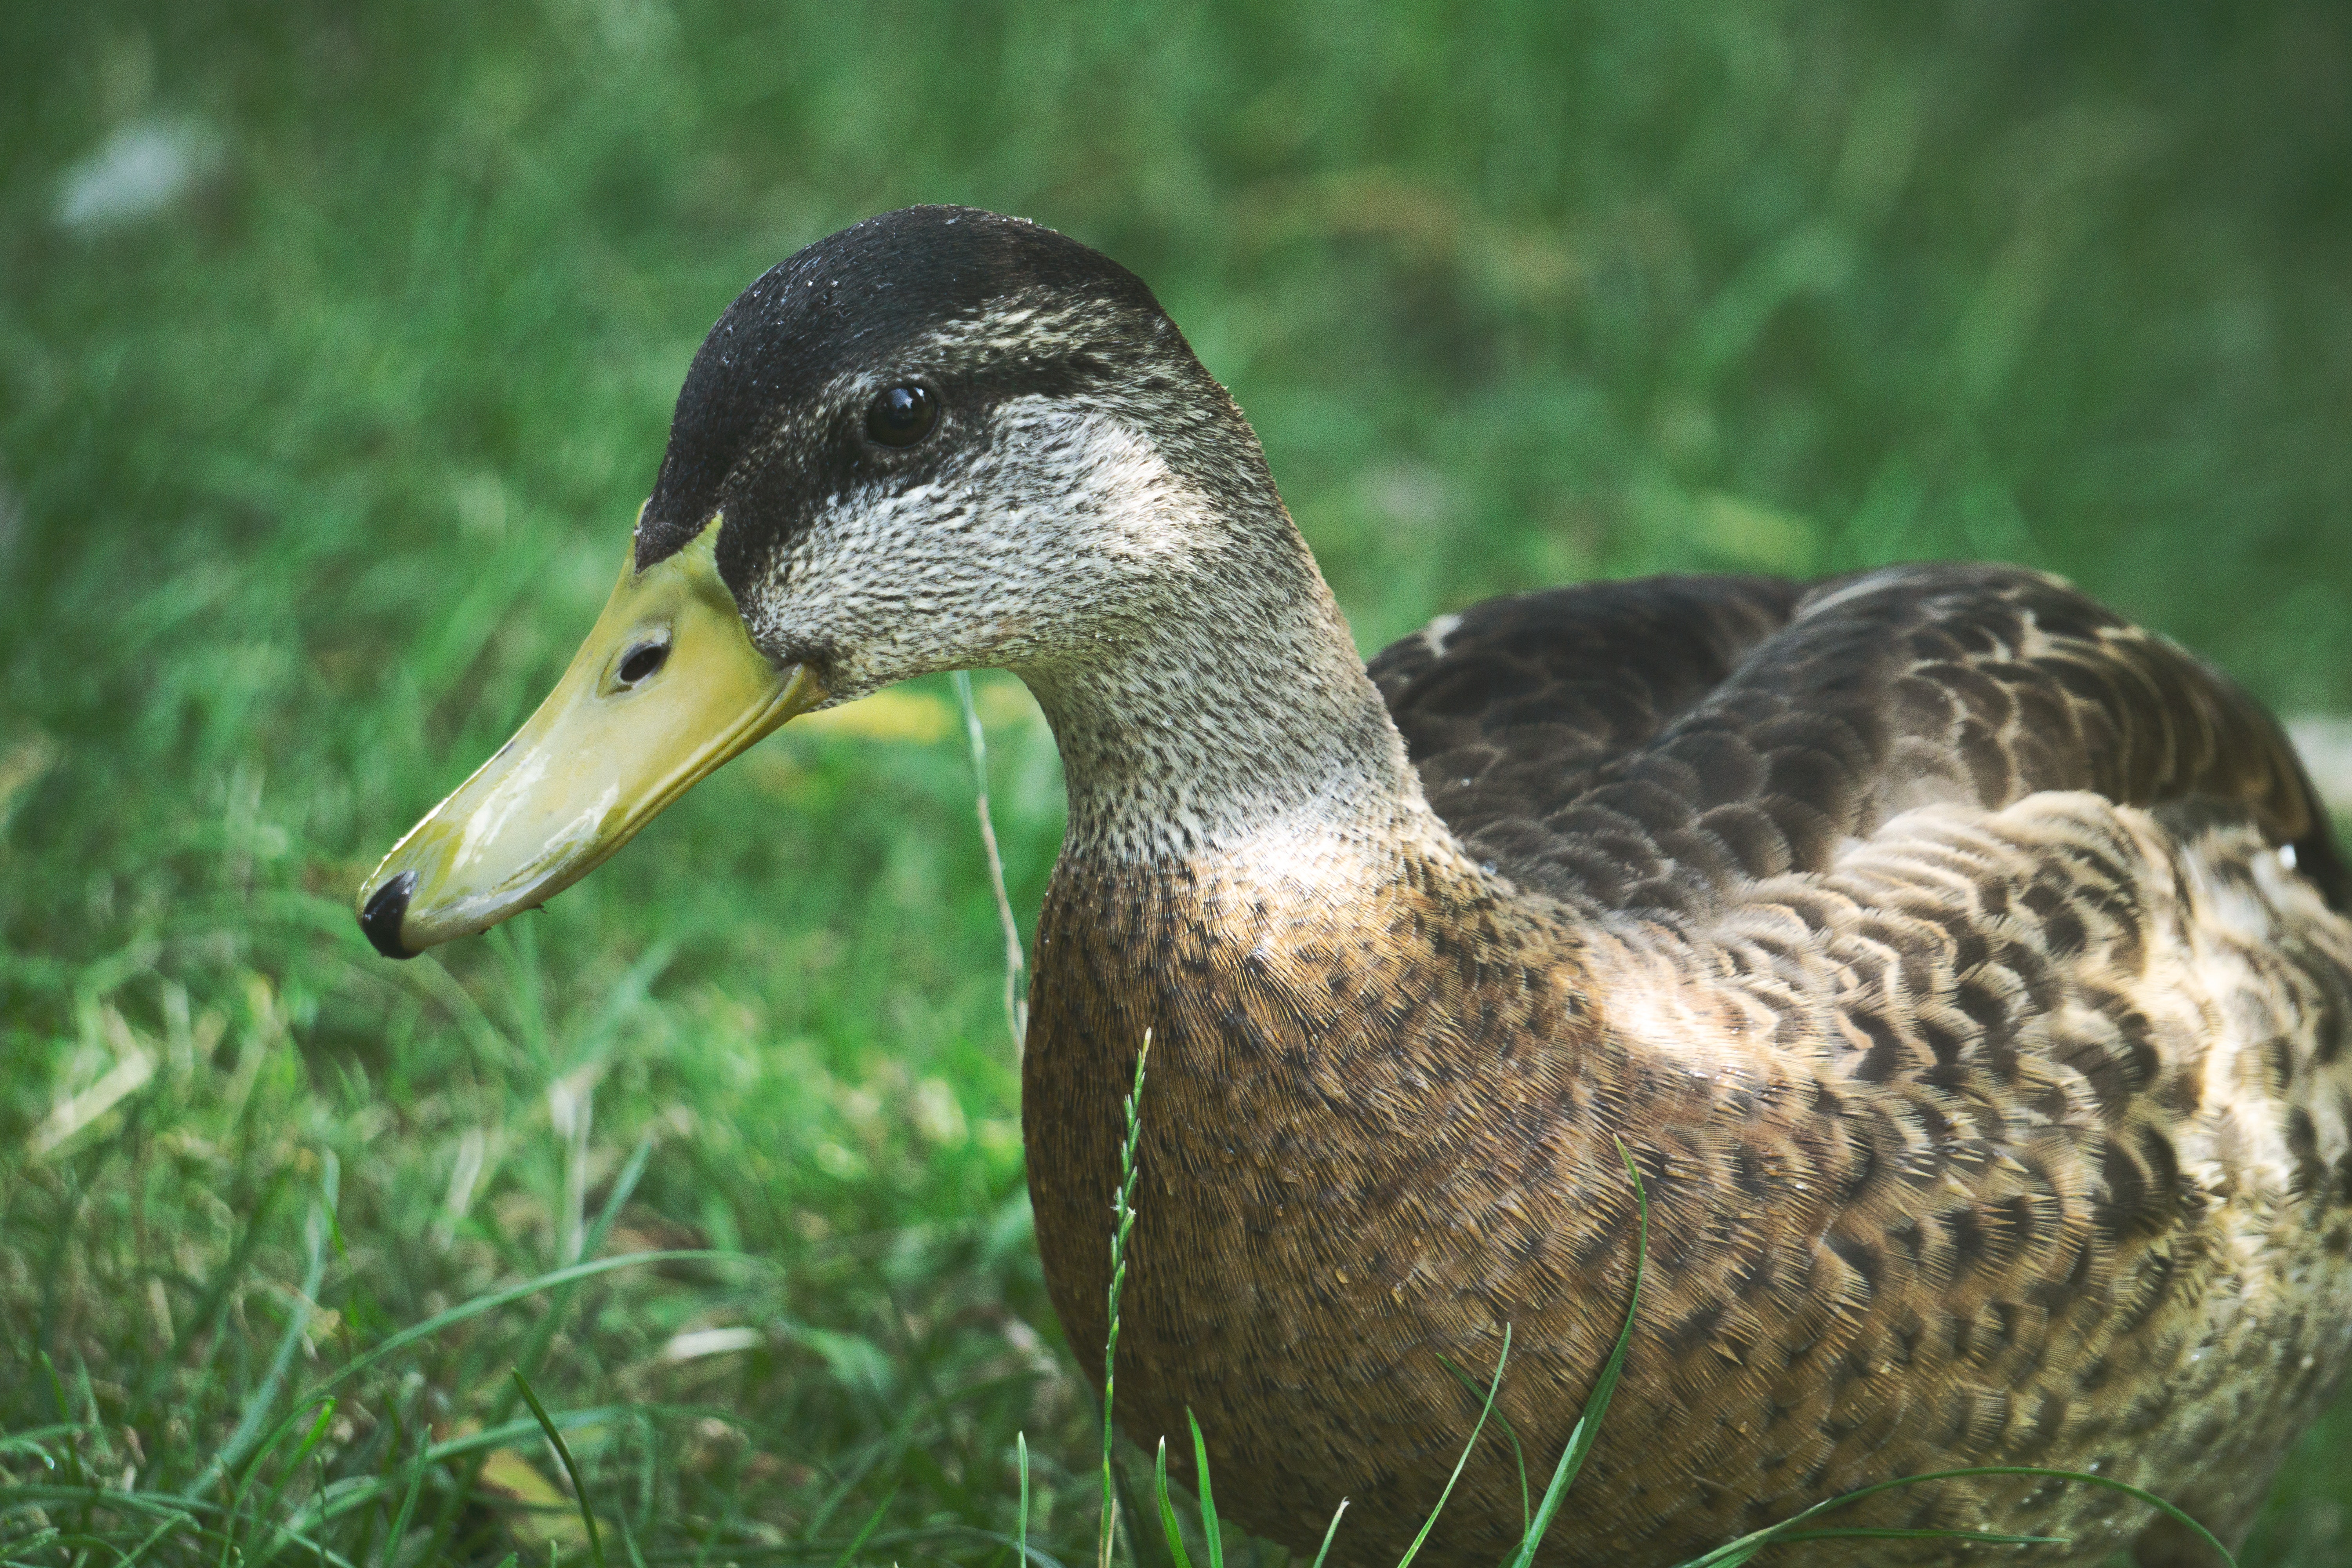
bird, duck, vertebrate, beak, ducks, geese and swans, mallard, water bird, waterfowl, American Black Duck, adaptation, livestock, wildlife, grass, goose, organism, plant, pond, fowl